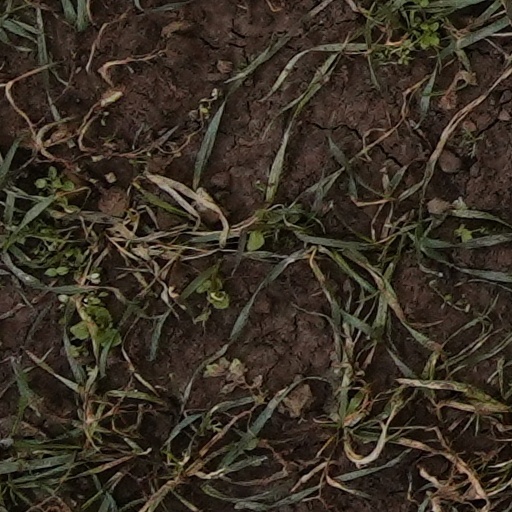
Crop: wheat